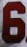
Number: 6